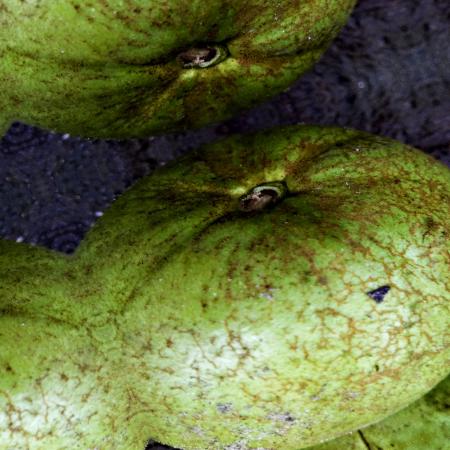
Label: Scab